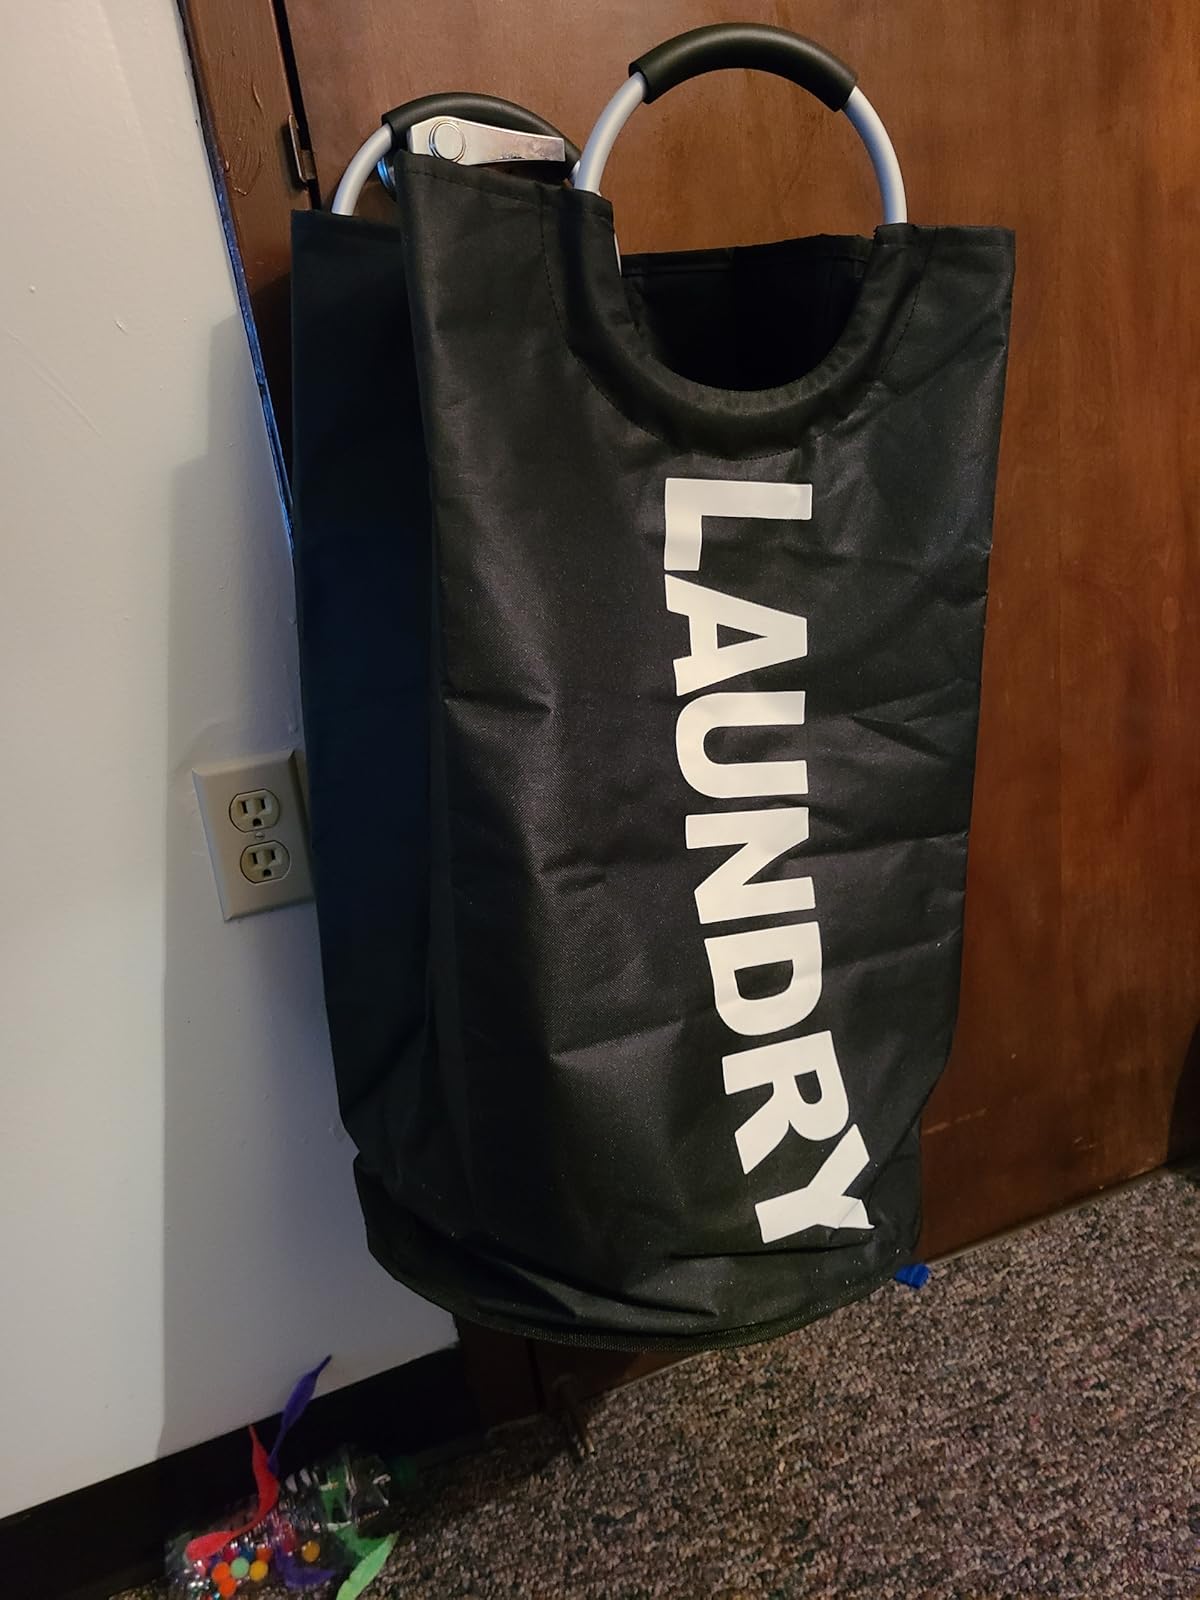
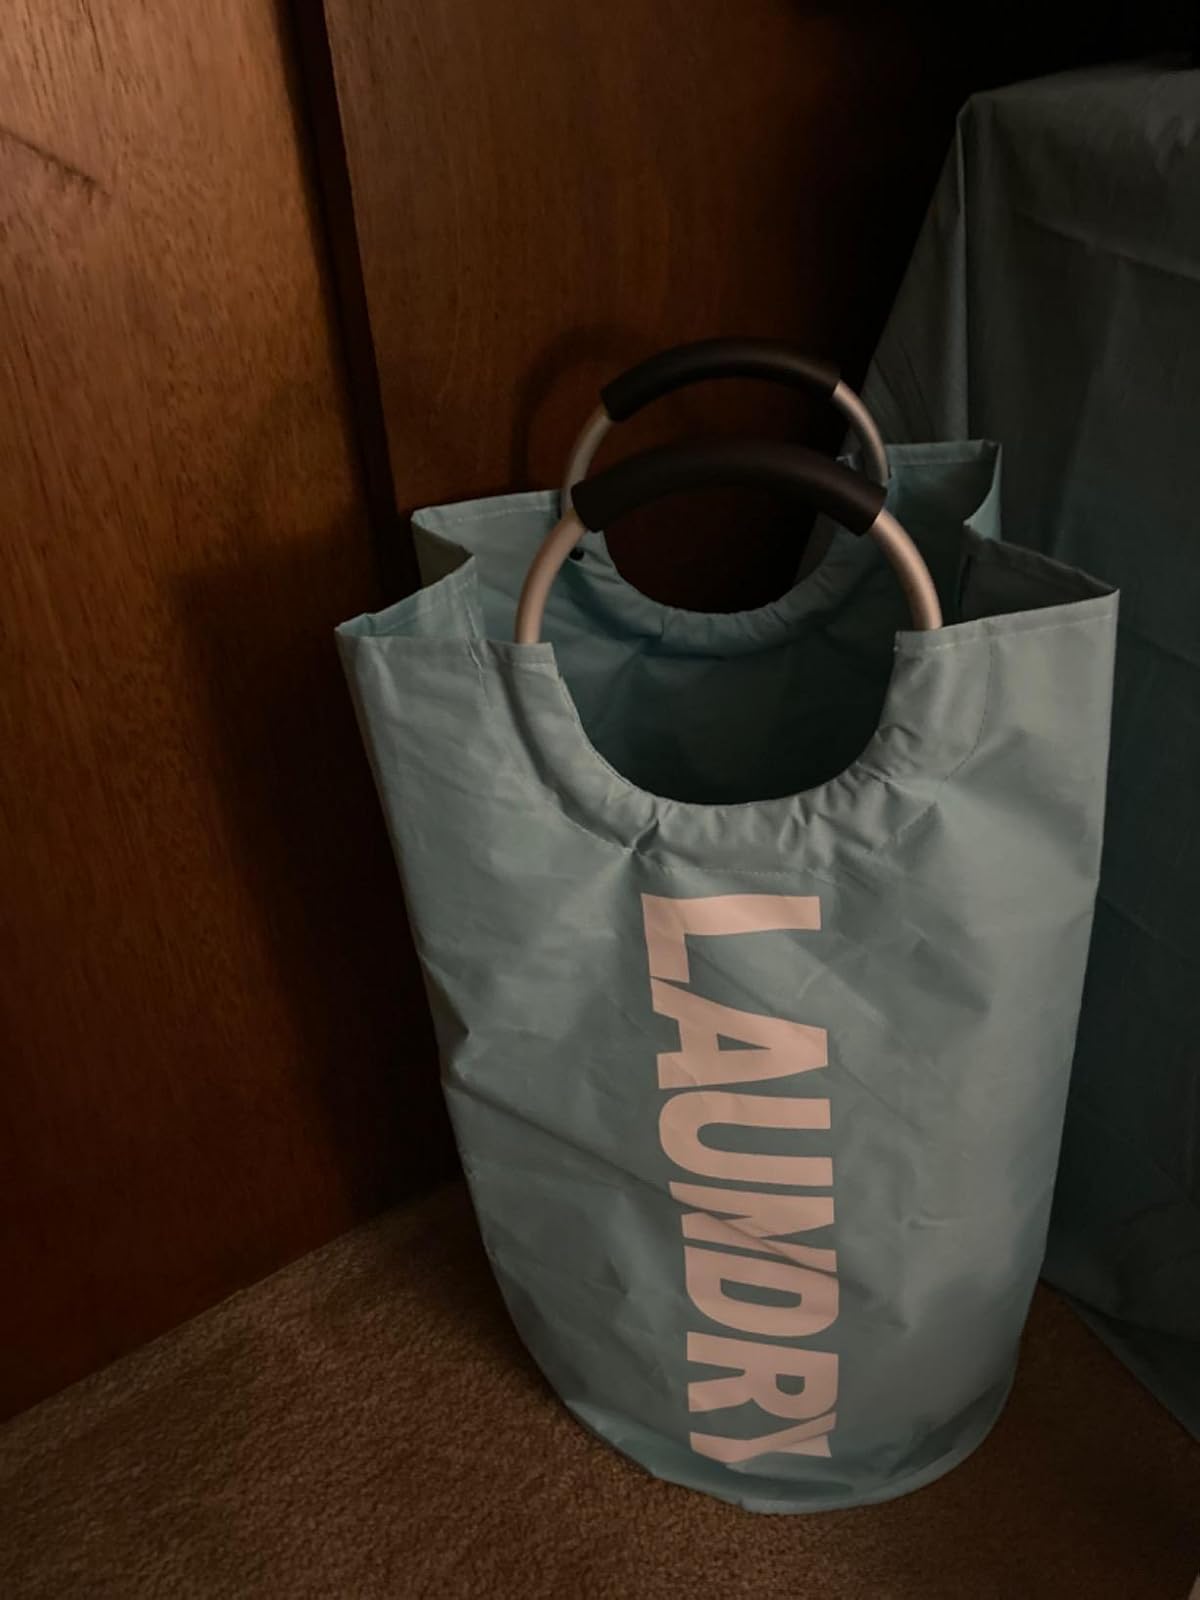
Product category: items_hamper
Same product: no